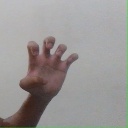
अक्षर: झ